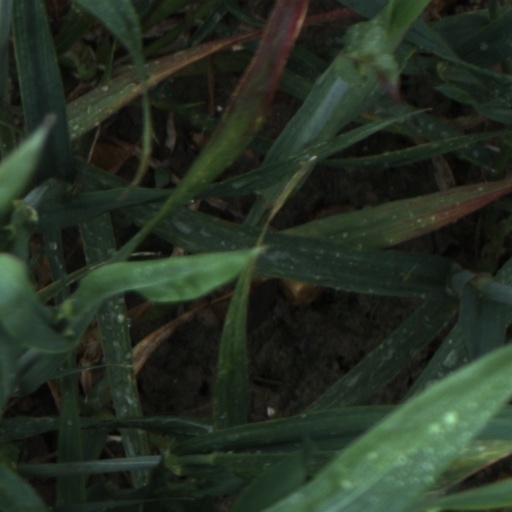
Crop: wheat